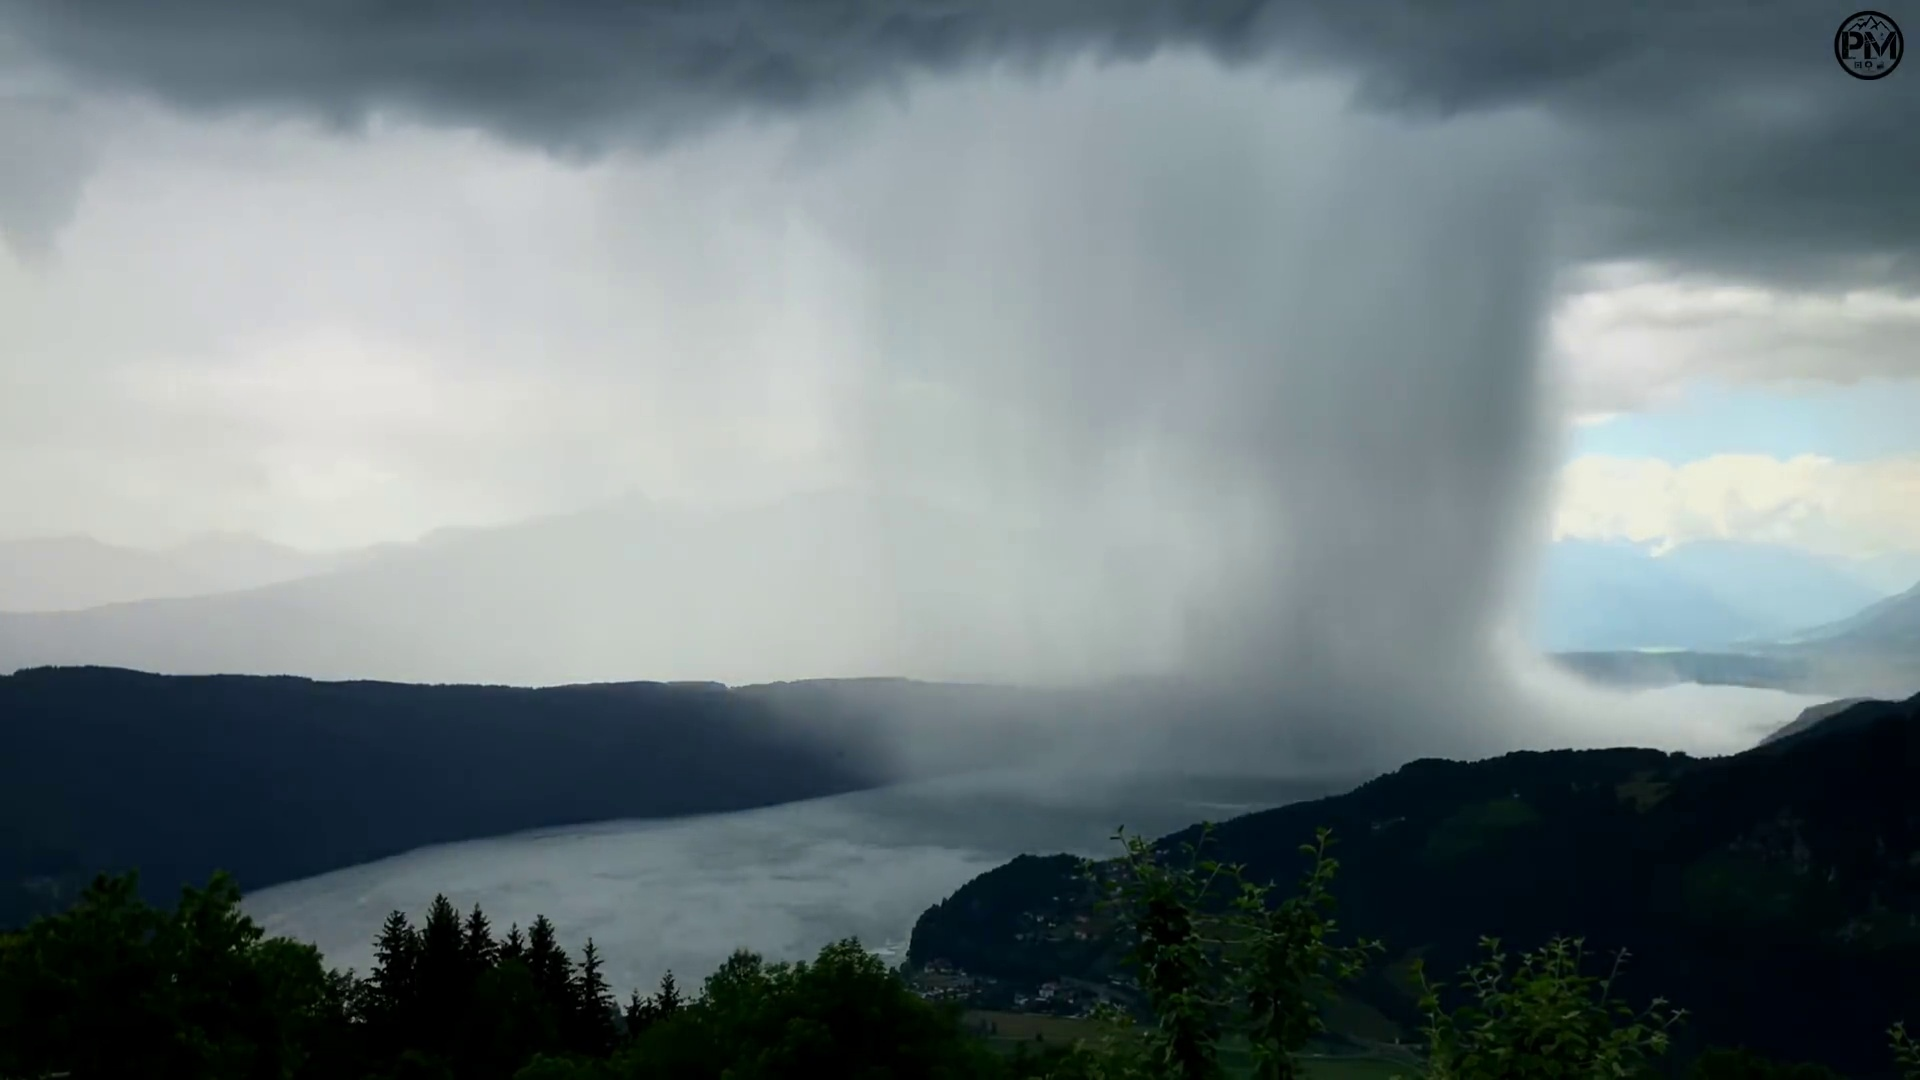
Fire: no
Smoke: no